Supercar scare

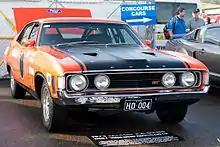
The Ford Falcon GTHO Phase IV was a casualty of the "Supercar scare"

While testing the prototype Torana V8 in a Sports Sedan race at Bathurst during the Easter weekend in 1972, Holden Dealer Team (HDT) boss Harry Firth calculated that the car, driven by regular HDT driver Colin Bond, reached on the 2 km long Conrod Straight. He also noted that the V8 was a regular road car engine (with minimal modifications) and not a blueprinted race engine. Firth ran the car in Sports Sedans (fitted with front and rear spoilers) in a successful attempt to disguise that the V8 Torana was intended to be raced in the Bathurst 500 later in the year. Firth also had team mechanic/driver Larry Perkins drive the Torana from Melbourne to Bathurst with instructions to "go as fast as you can", with Firth in his hotted up Holden Monaro secretly following Perkins the entire way, and noting that the Torana was getting away from Firth while he was doing . The entire journey to Bathurst was completed in a mere 4 hours and 33 minutes, a record that stands to this day. The team also ran their regular six-cylinder car in the Series Production races that weekend, giving Firth a valuable guide in how much faster the V8 engined car was compared to the six (the V8 lapped over 5 seconds faster), and how it would compare to the V8 powered Ford XY Falcon GTHO Phase 3's. The V8 Torana was not only faster than the Phase 3's, but around 5 seconds per lap faster than the team's 6cyl XU-1 Torana driven by Peter Brock. The XW7 308 V8 Engine for the XW7 V8 LJ Torana was a 308 Engine and was not the Standard 308 V8 Engine.